History of the Catholic Church in France

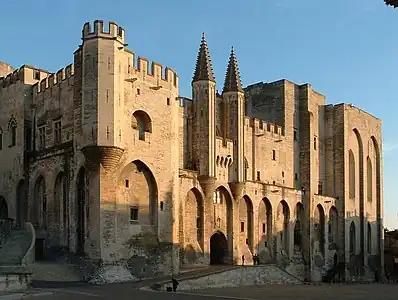
The Papal palace in Avignon.

St. Louis IX (1226–1270), ""ruisselant de piété, et enflammé de charité"", as a contemporary describes him, made kings so beloved that from that time dates the royal cult, so to speak, which was one of the moral forces in olden France, and which existed in no other country of Europe to the same degree. Piety had been for the kings of France, set on their thrones by the Church of God, as it were a duty belonging to their charge or office; but in the piety of St. Louis there was a note all his own, the note of sanctity. With him ended the Crusades, but not their spirit. During the 13th and 14th centuries, project after project attempting to set on foot a crusade was made, showing that the spirit of a militant apostolate continued to ferment in the soul of France. The project of Charles Valois (1308–09), the French expedition under Peter I of Cyprus against Alexandria and the Armenian coasts (1365–67), sung of by the French trouvère, Guillaume Machault, the crusade of John of Nevers, which ended in the bloody battle of Nicopolis (1396) – in all these enterprises, the spirit of St. Louis lived, just as in the heart of the Christians of the East, whom France was thus trying to protect, there has survived a lasting gratitude toward the nation of St. Louis. In the days of St. Louis the influence of the French epic literature in Europe was supreme. Brunetto Latini, as early as the middle of the 13th century, wrote that, "of all speech ["parlures"] that of the French was the most charming, and the most in favour with everyone." French held sway in England until the middle of the 14th century; it was fluently spoken at the Court of Constantinople at the time of the Fourth Crusade; and in Greece in the dukedoms, principalities, and baronies founded there by the House of Burgundy and Champagne. And it was in French that Rusticiano of Pisa, about 1300, wrote the record of Marco Polo's travels. The University of Paris was saved from a spirit of exclusiveness by the happy intervention of Alexander IV, who obliged it to open its chairs to the mendicant friars. Among its professors were Duns Scotus; the Italians, St. Thomas and St. Bonaventure; Albert the Great, a German; Alexander of Hales, an Englishman. Among its pupils it counted Roger Bacon, Dante, Raimundus Lullus, Popes Gregory IX, Urban IV, Clement IV, and Boniface VIII.